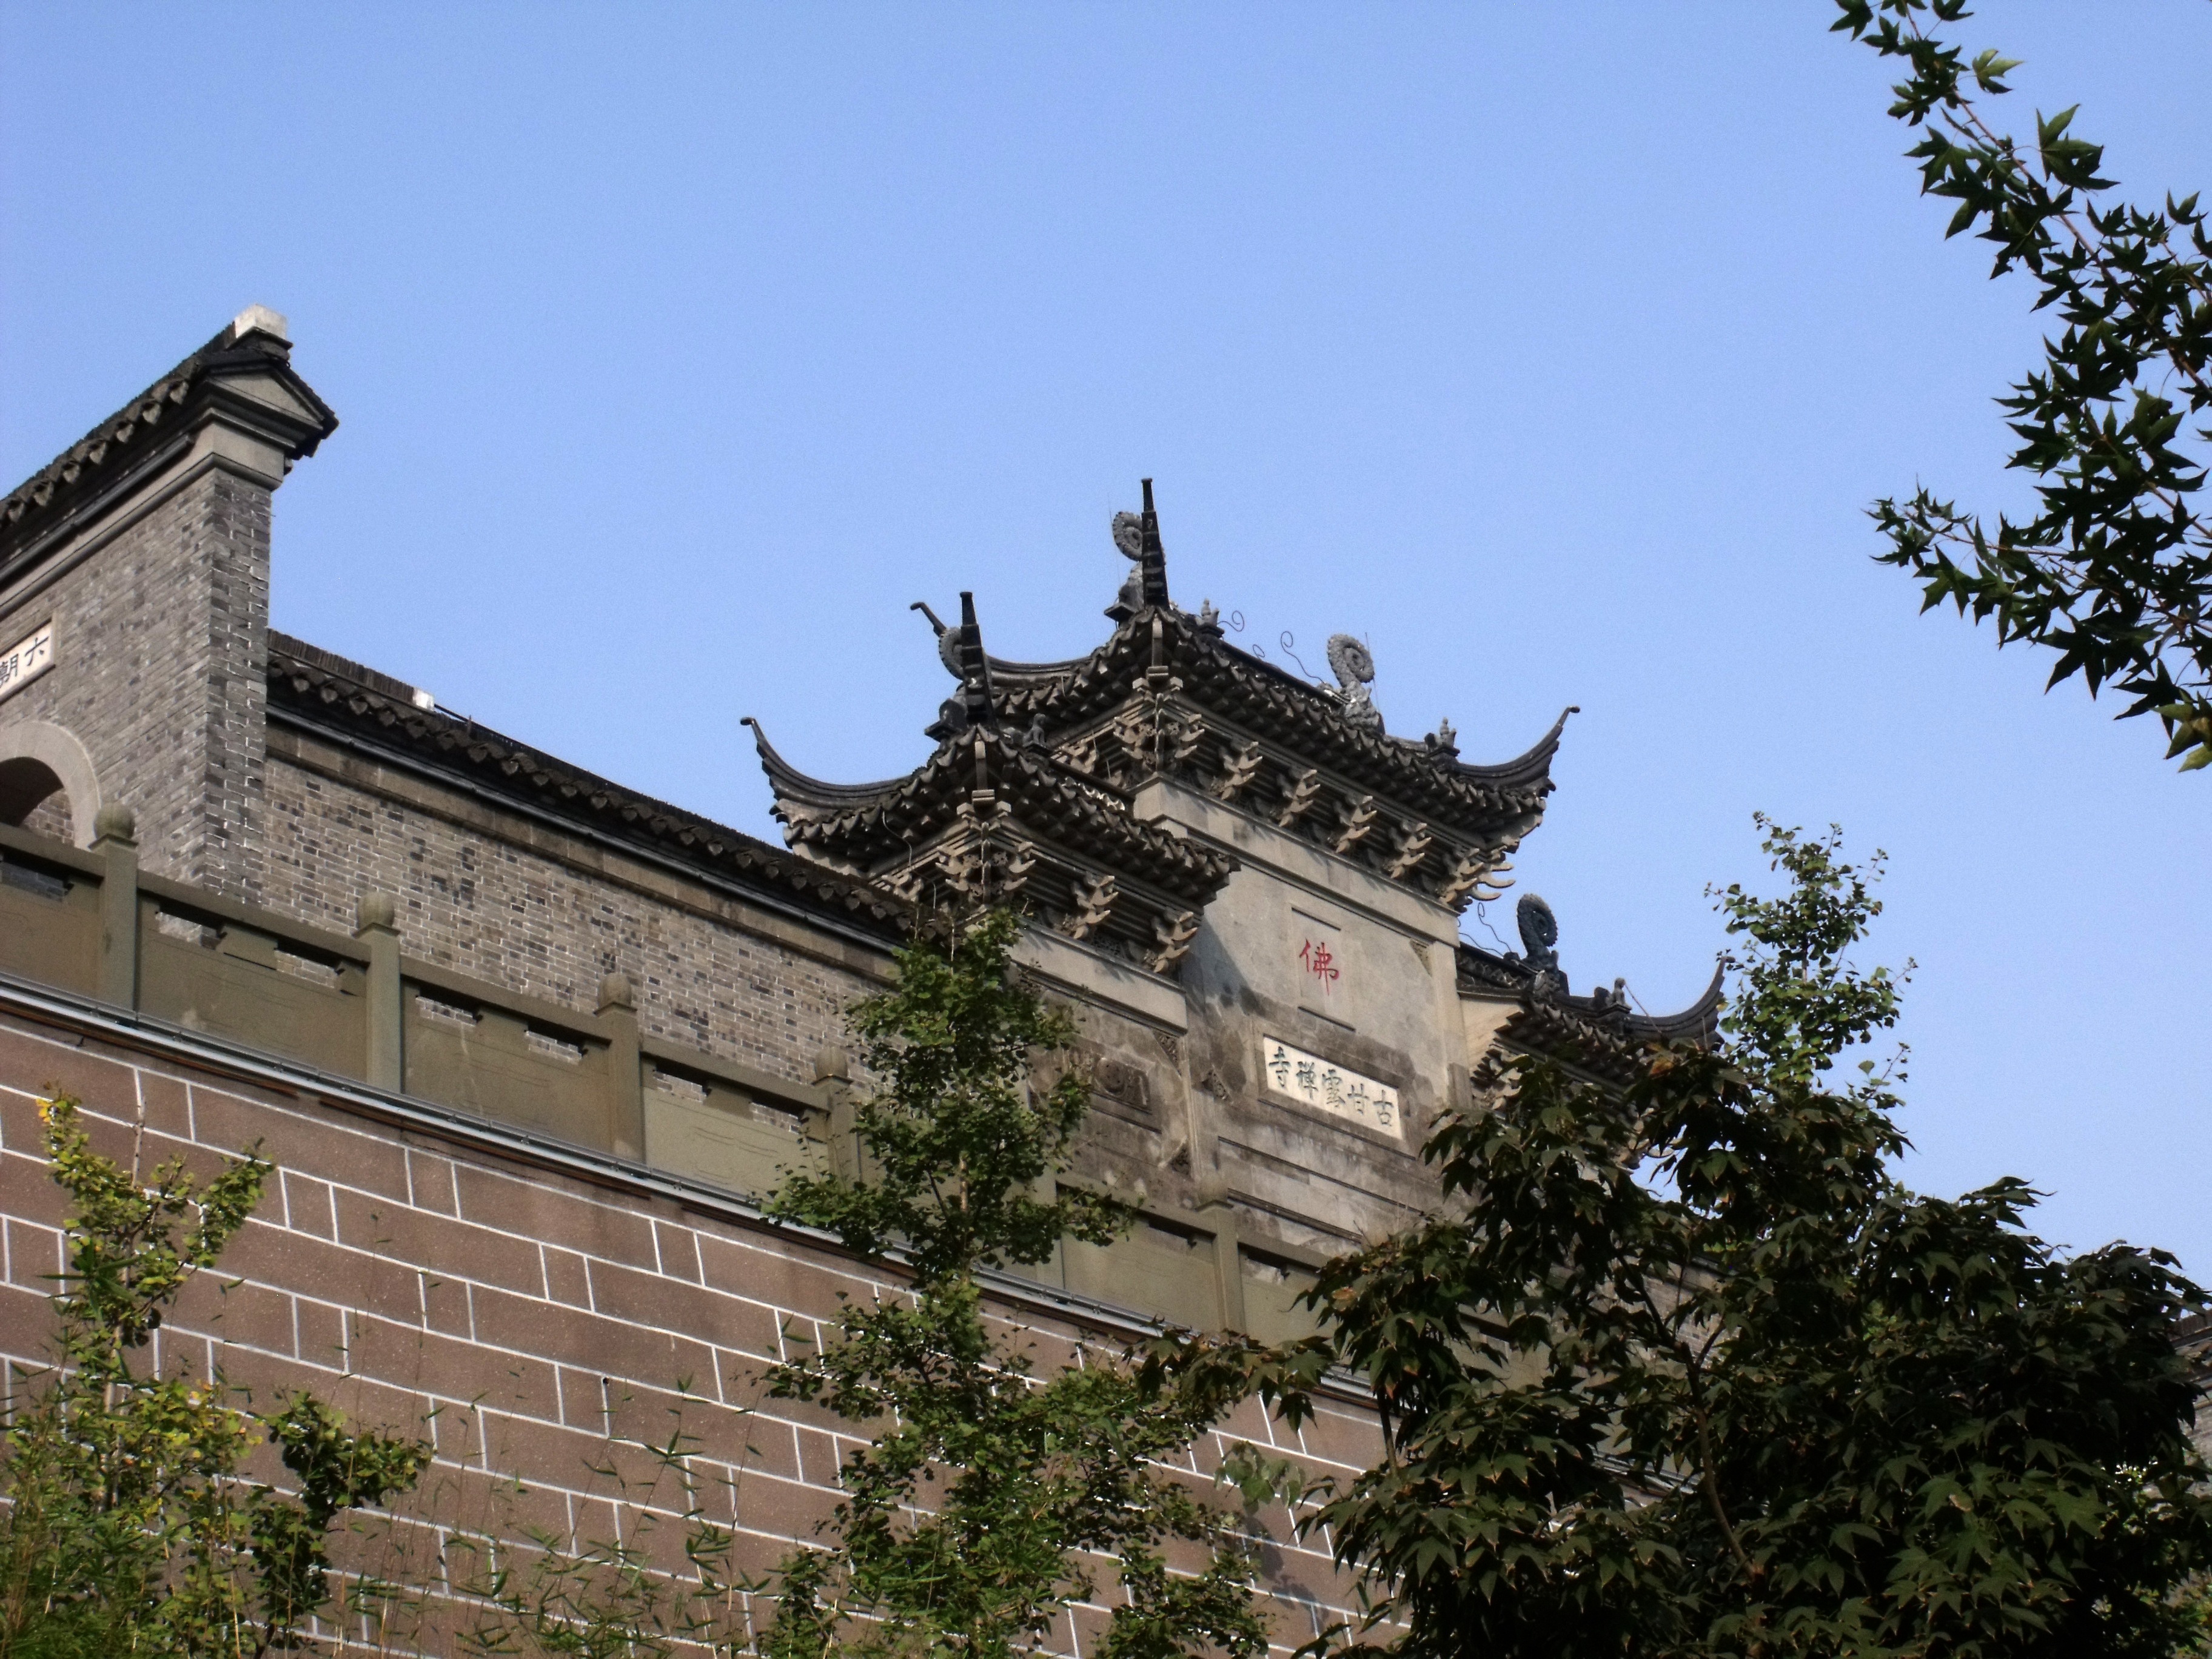
building, chateau, palace, tower, castle, landmark, temple, buddha, estate